Jacques Brodin

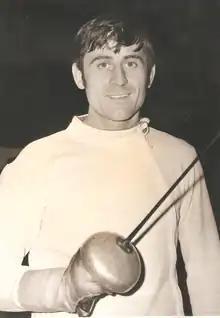

Jacques Brodin (22 December 1946 – 1 October 2015) was a French fencer. He won a bronze medal in the team épée event at the 1964 Summer Olympics.